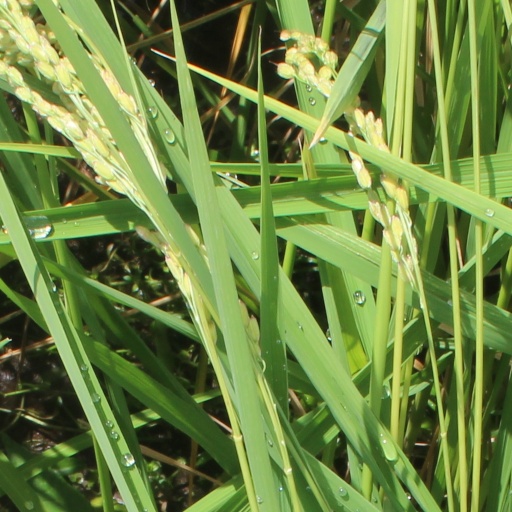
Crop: rice